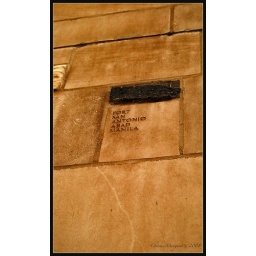
More than 100 rock fragments from famous sites are embedded in the exterior walls of The Tribune Tower.